Lilia Dabija

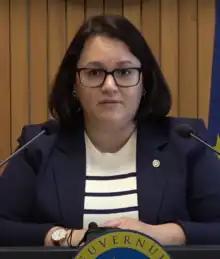
Dabija in 2023

Lilia Dabija (born 17 October 1982) is a Moldovan jurist. She served as the Minister of Infrastructure and Regional Development in the Recean Cabinet.